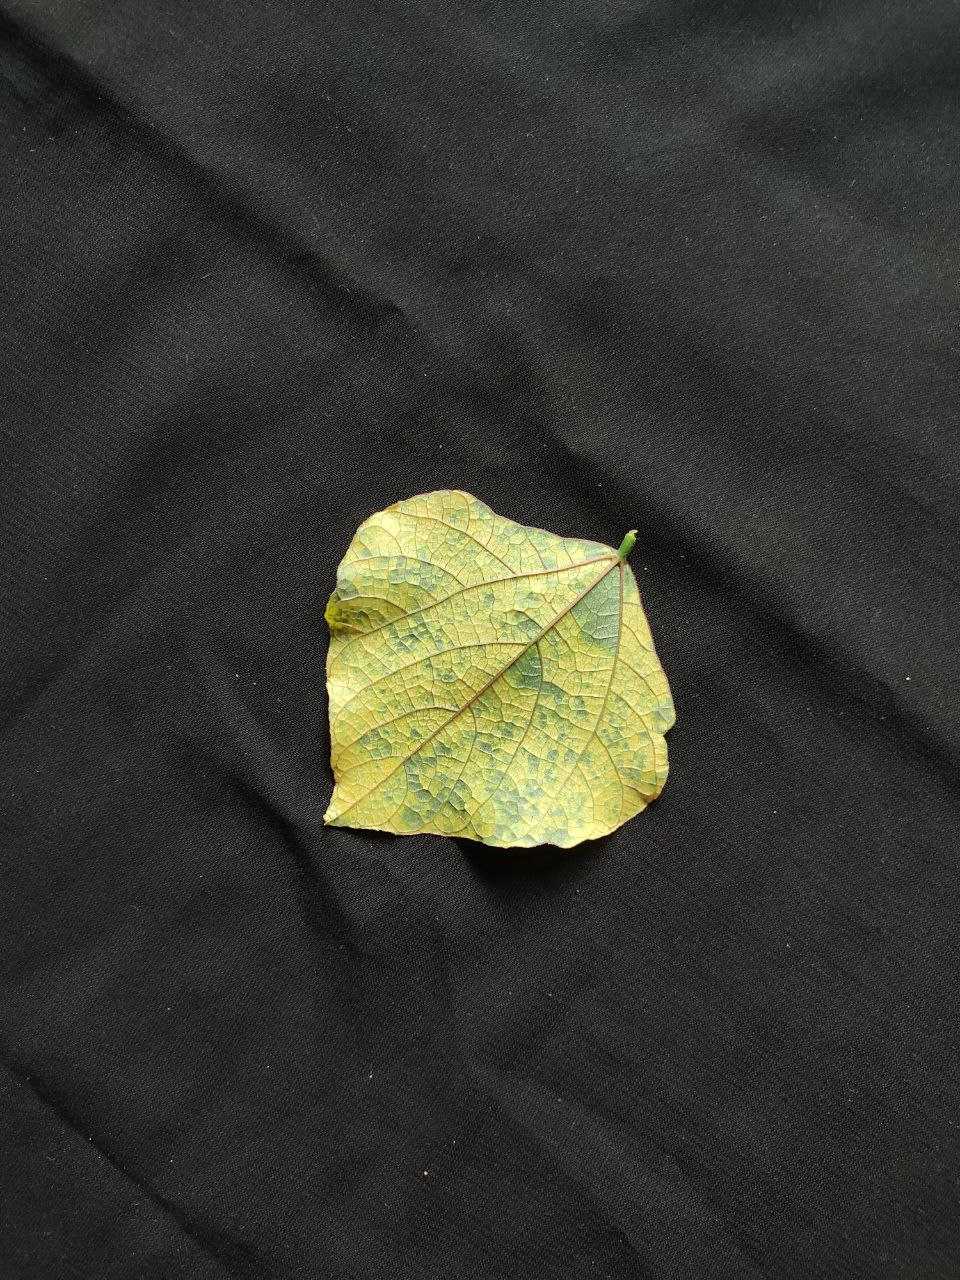
Crop: bean
Leaf condition: Mosaic Virus